HP Sauce

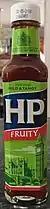
A bottle of Fruity HP Sauce

HP Sauce is available in a range of formats and sizes, including the iconic 9 oz/255 g glass bottle, plastic squeeze bottle, and TopDown bottle.